Côte-d'Or's 4th constituency

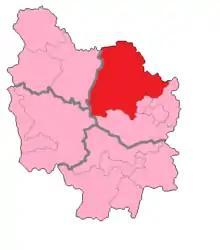
Côte-d'Or's 4th Constituency shown within Burgundy

The 4th constituency of the Côte-d'Or is a French legislative constituency in the Côte-d'Or "département". Like the other 576 French constituencies, it elects one MP using the two-round system.